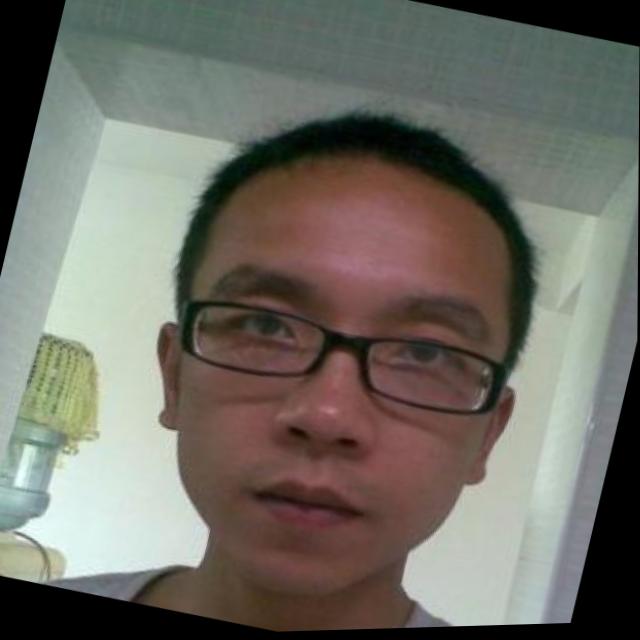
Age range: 21-44